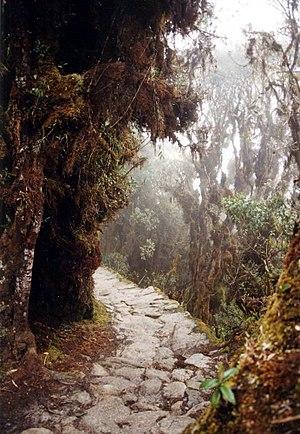
Le réseau routier est l'ensemble des voies de circulation terrestres permettant le transport par véhicules routiers, et en particulier, les véhicules motorisés.
Le chemin de l'Inca au Machu Picchu regroupe plusieurs itinéraires de randonnée qui se recoupent partiellement et par lesquels les touristes peuvent accéder au Machu Picchu, dans la cordillère des Andes au Pérou. Tous ces itinéraires font partie du réseau des chemins incas pour rallier la capitale Cuzco.
Les Chemins incas étaient un immense réseau de routes construites à l'époque de l'empire Inca qui convergeaient vers la capitale Cuzco. Traversant les Andes et atteignant des altitudes supérieures à 5 000 mètres, les chemins reliaient les différentes régions de l'empire Inca du nord de la capitale provinciale de Quito jusqu'au sud de l'actuel Santiago du Chili. Le réseau de routes couvrait environ 22 500 kilomètres et ouvrait l'accès à un territoire de trois millions de kilomètres carrés.